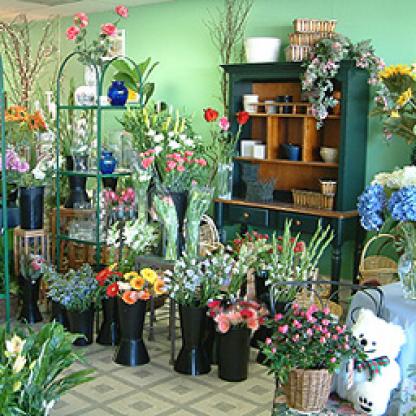
Scene: Indoor